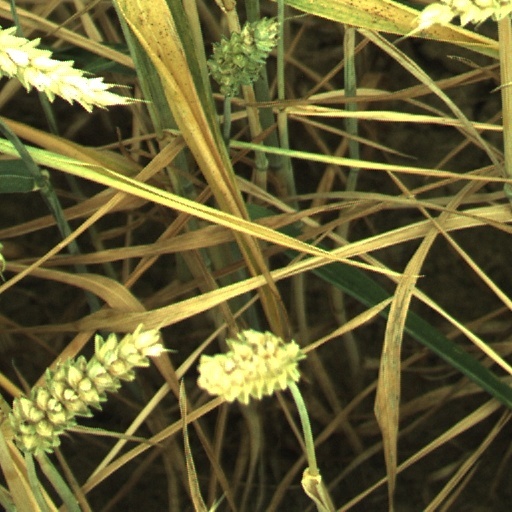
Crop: wheat